Chuhuiv

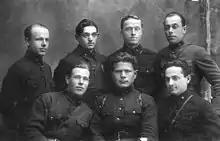
"Kursants" (cadets) of the Red Army's Artillery School in Chuhuiv, 1933

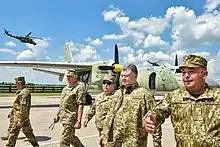
Petro Poroshenko at Chuhuiv Air Base, 2016

The city was the home of a major Soviet Air Force base and a military pilot's academy. There is now a Ukrainian Air Force base near the city.